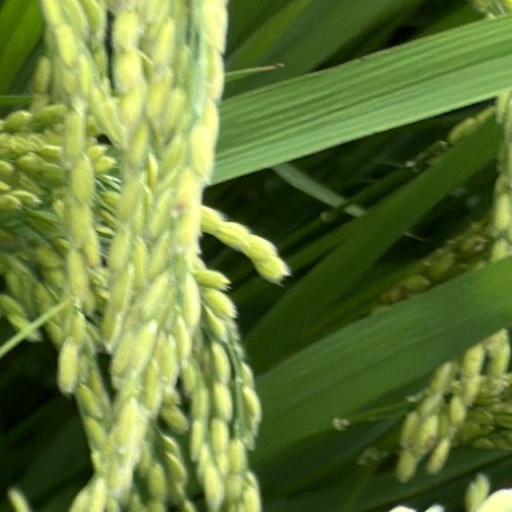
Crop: rice